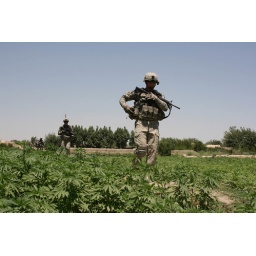
US troops patrol pot field in Dand, Kandahar